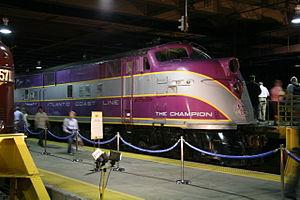
Les unités EMD type E sont une ligne de locomotives Diesel puis Diesel-électriques pour train de voyageurs construites par Général Motors Electro-Motive Division et de son prédécesseur, l'Electro-Motive Corporation.
La EMC E3 est une locomotive Diesel produite par EMC. La E3 était une locomotive de passagers produisant 2,000 chevaux-vapeur construite entre septembre 1938 et juin 1940.
L'Atlantic Coast Line Railroad était une compagnie américaine de chemin de fer de classe I qui exista entre 1900 et le 1ᵉʳ juillet 1967, date de sa fusion avec son vieux rival le Seaboard Air Line Railroad, pour former le Seaboard Coast Line Railroad. La compagnie était basée à Jacksonville, Floride. Après d'autres fusions et consolidations, l'ancien ACL fait désormais partie de CSX Transportation, également basé à Jacksonville, Floride.